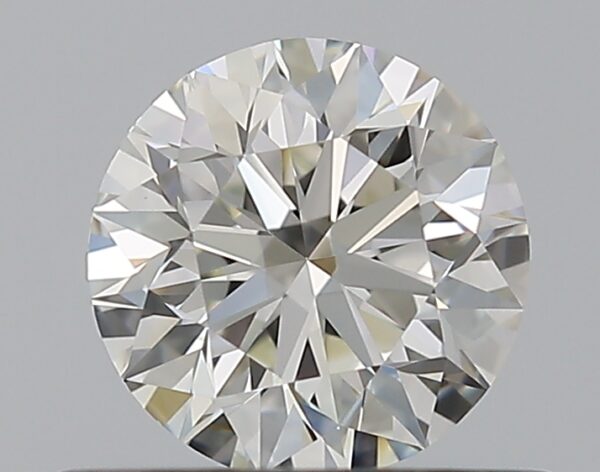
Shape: round
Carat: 0.52
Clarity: VVS1
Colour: I
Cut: EX
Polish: EX
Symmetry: EX
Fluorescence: F
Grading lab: GIA
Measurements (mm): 5.13 x 5.16 x 3.22